Nuclear weapon

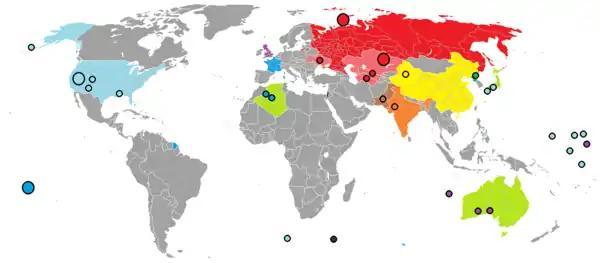
Over 2,000 nuclear explosions have been conducted in over a dozen different sites around the world. Red Russia/Soviet Union, blue France, light blue United States, violet Britain, yellow China, orange India, brown Pakistan, green North Korea and light green (territories exposed to nuclear bombs). The black dot indicates the location of the Vela incident.

In 1996, the International Court of Justice, the highest court of the United Nations, issued an Advisory Opinion concerned with the "Legality of the Threat or Use of Nuclear Weapons". The court ruled that the use or threat of use of nuclear weapons would violate various articles of international law, including the Geneva Conventions, the Hague Conventions, the UN Charter, and the Universal Declaration of Human Rights. Given the unique, destructive characteristics of nuclear weapons, the International Committee of the Red Cross calls on States to ensure that these weapons are never used, irrespective of whether they consider them lawful or not.